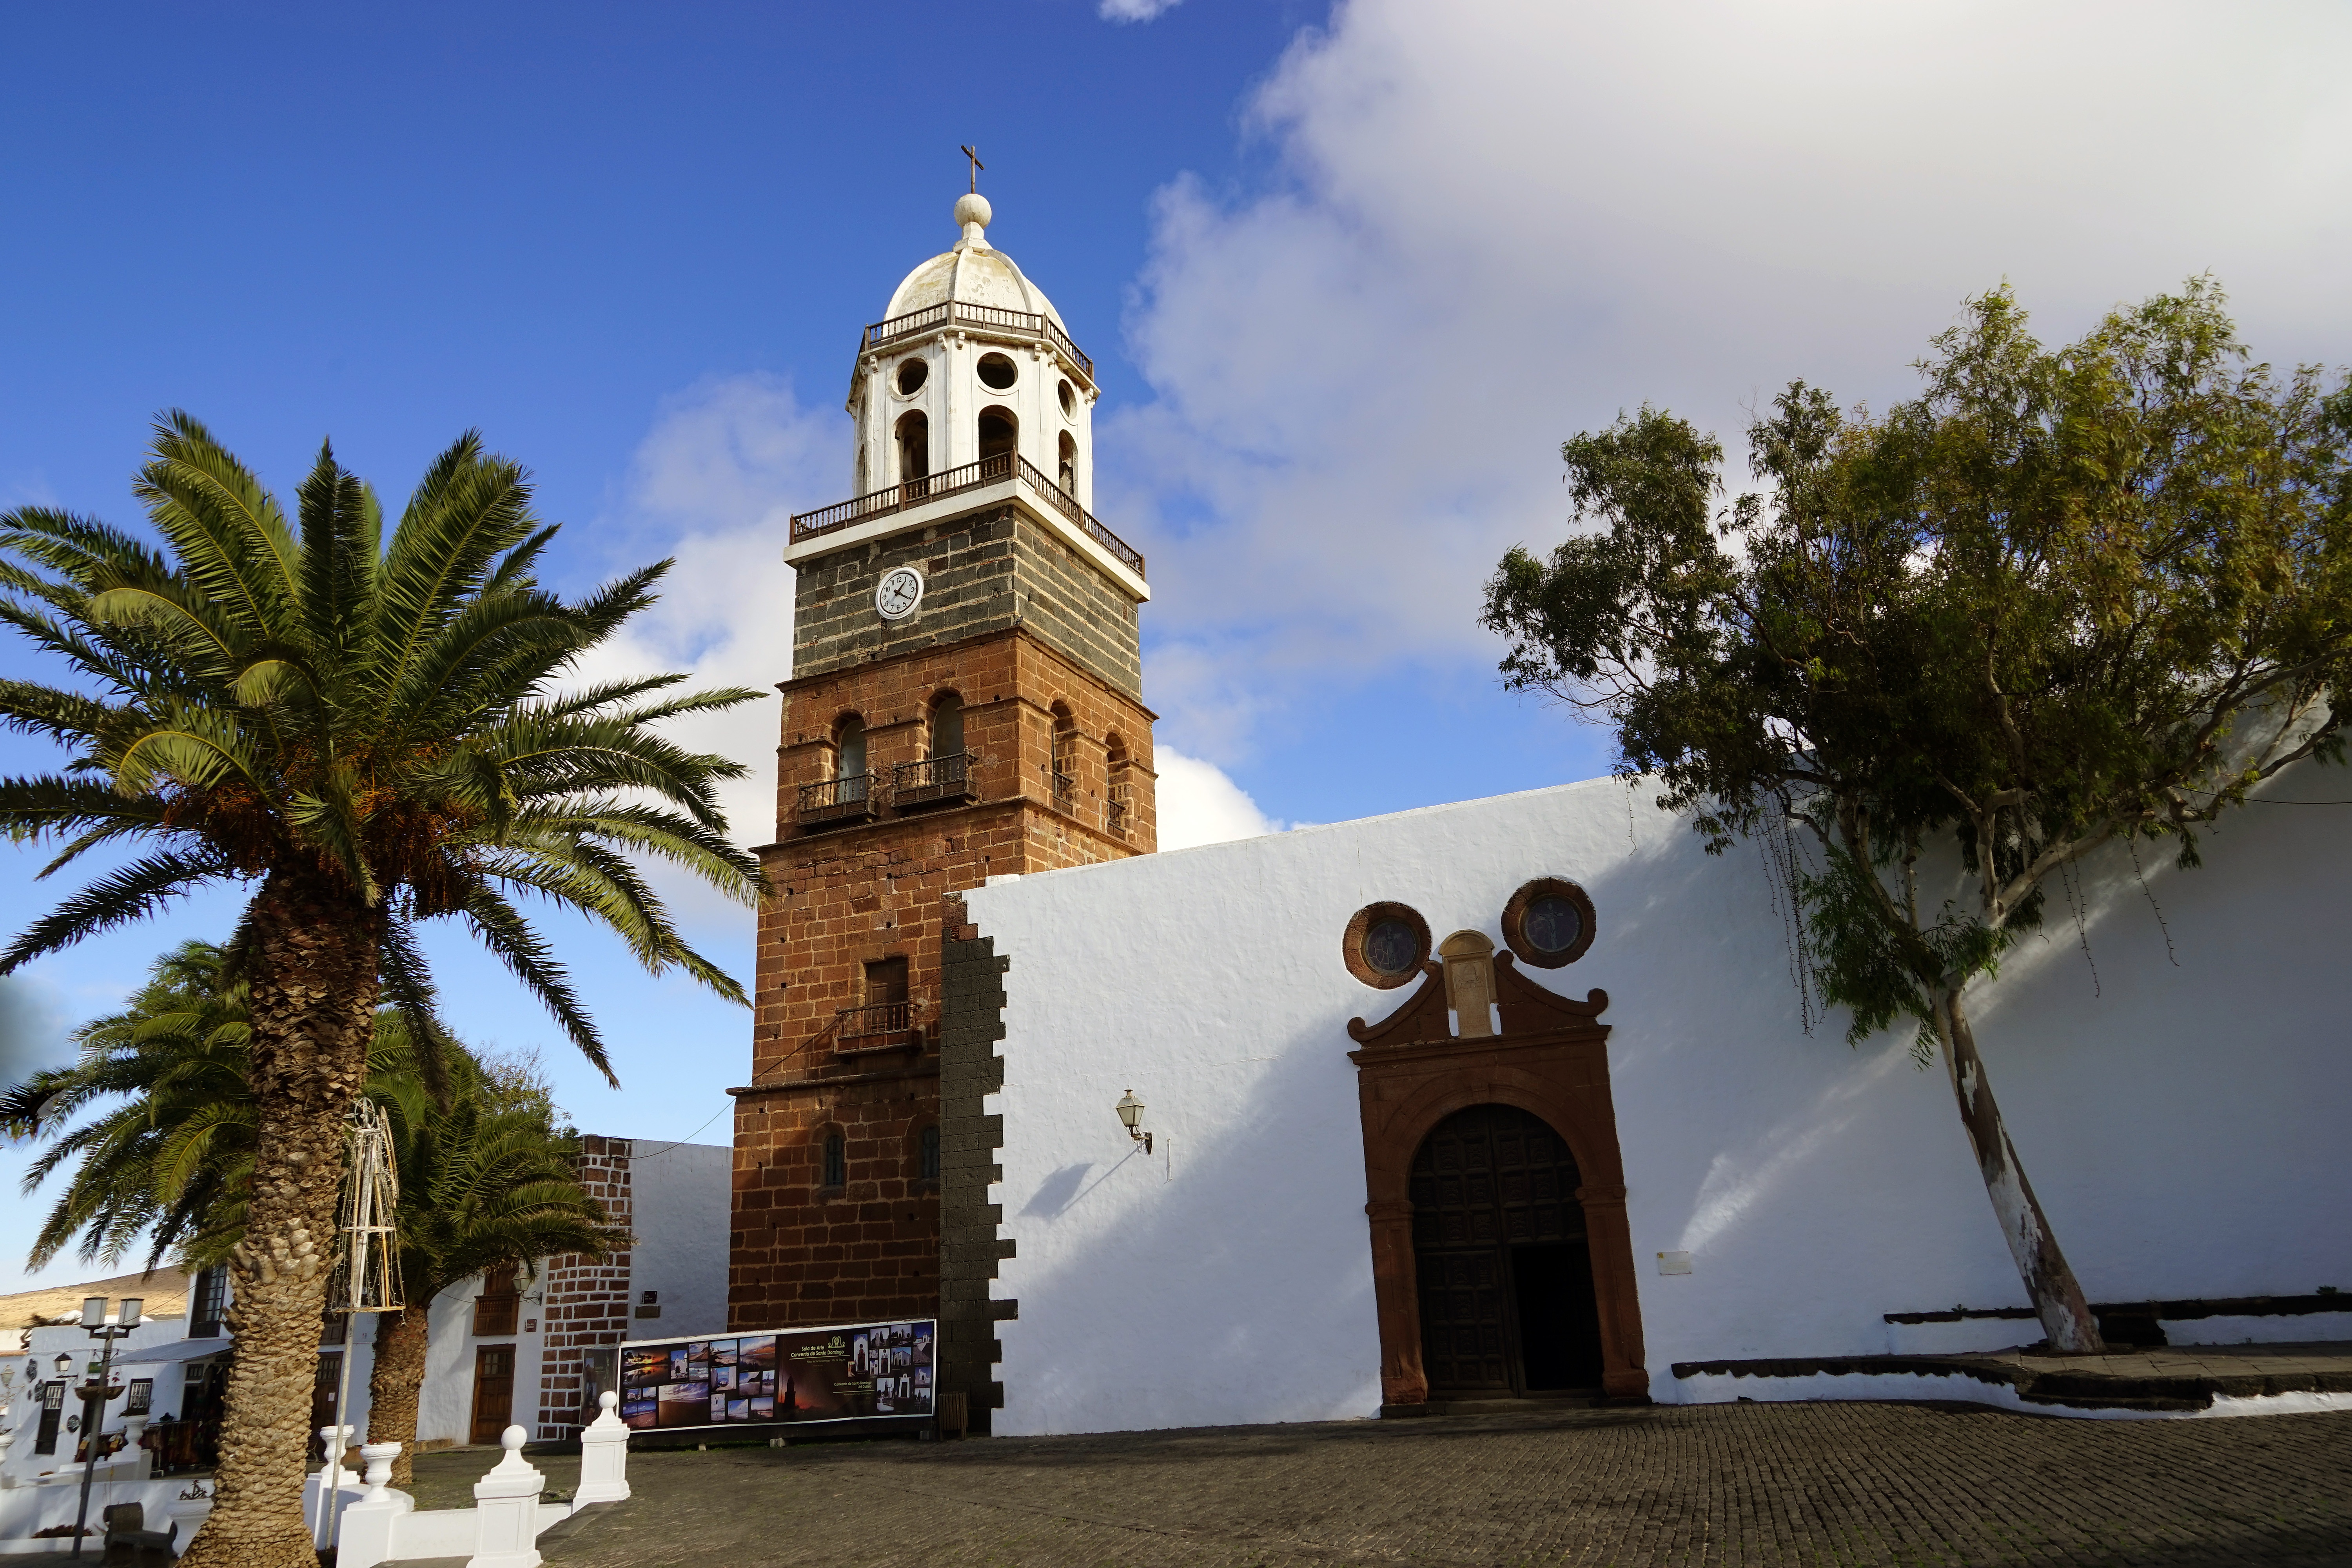
building, tower, landmark, church, cathedral, chapel, tourism, place of worship, bell tower, places of interest, spain, steeple, monastery, lanzarote, teguise, spanish missions in california